Kim Sung-soo (actor)

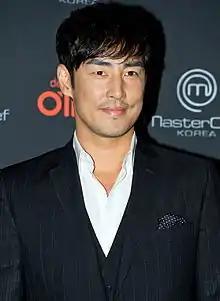

Kim Sung-soo (born May 23, 1973) is a South Korean actor and television host. After beginning his career as a fashion model, Kim made his acting debut in the tokusatsu series "Vectorman" and the erotic film "The Sweet Sex and Love". He has since appeared in the movies "The Red Shoes" and "", and several television series, including "Full House", "My Precious You", "More Charming by the Day" and "My Lover, Madame Butterfly". In 2009 he made his stage debut in the play "Mom, Do You Want to Go on a Trip?"